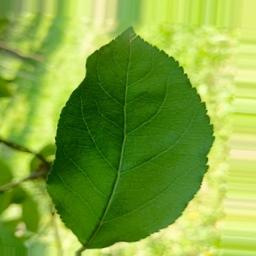
Label: Healthy